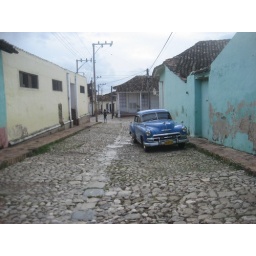
Another street in Trinidad, w/ classic car